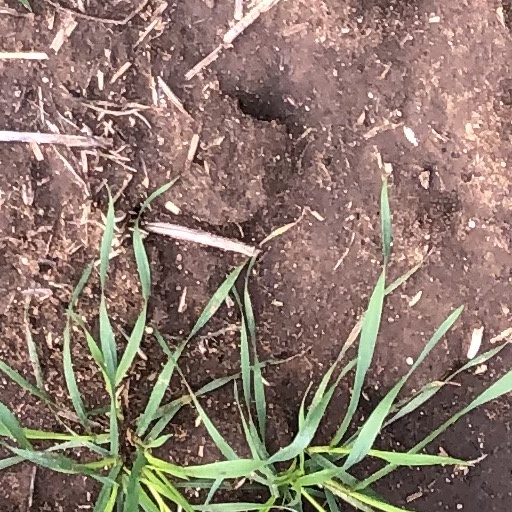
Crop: wheat